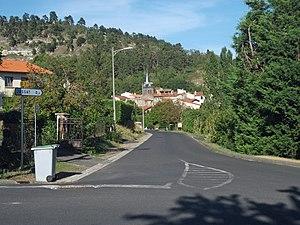
Rue Saint-Julien à Jussat, Chanonat [12011]
Chanonat est une commune française située dans le département du Puy-de-Dôme, en région Auvergne-Rhône-Alpes. Elle fait partie de l'aire urbaine de Clermont-Ferrand.